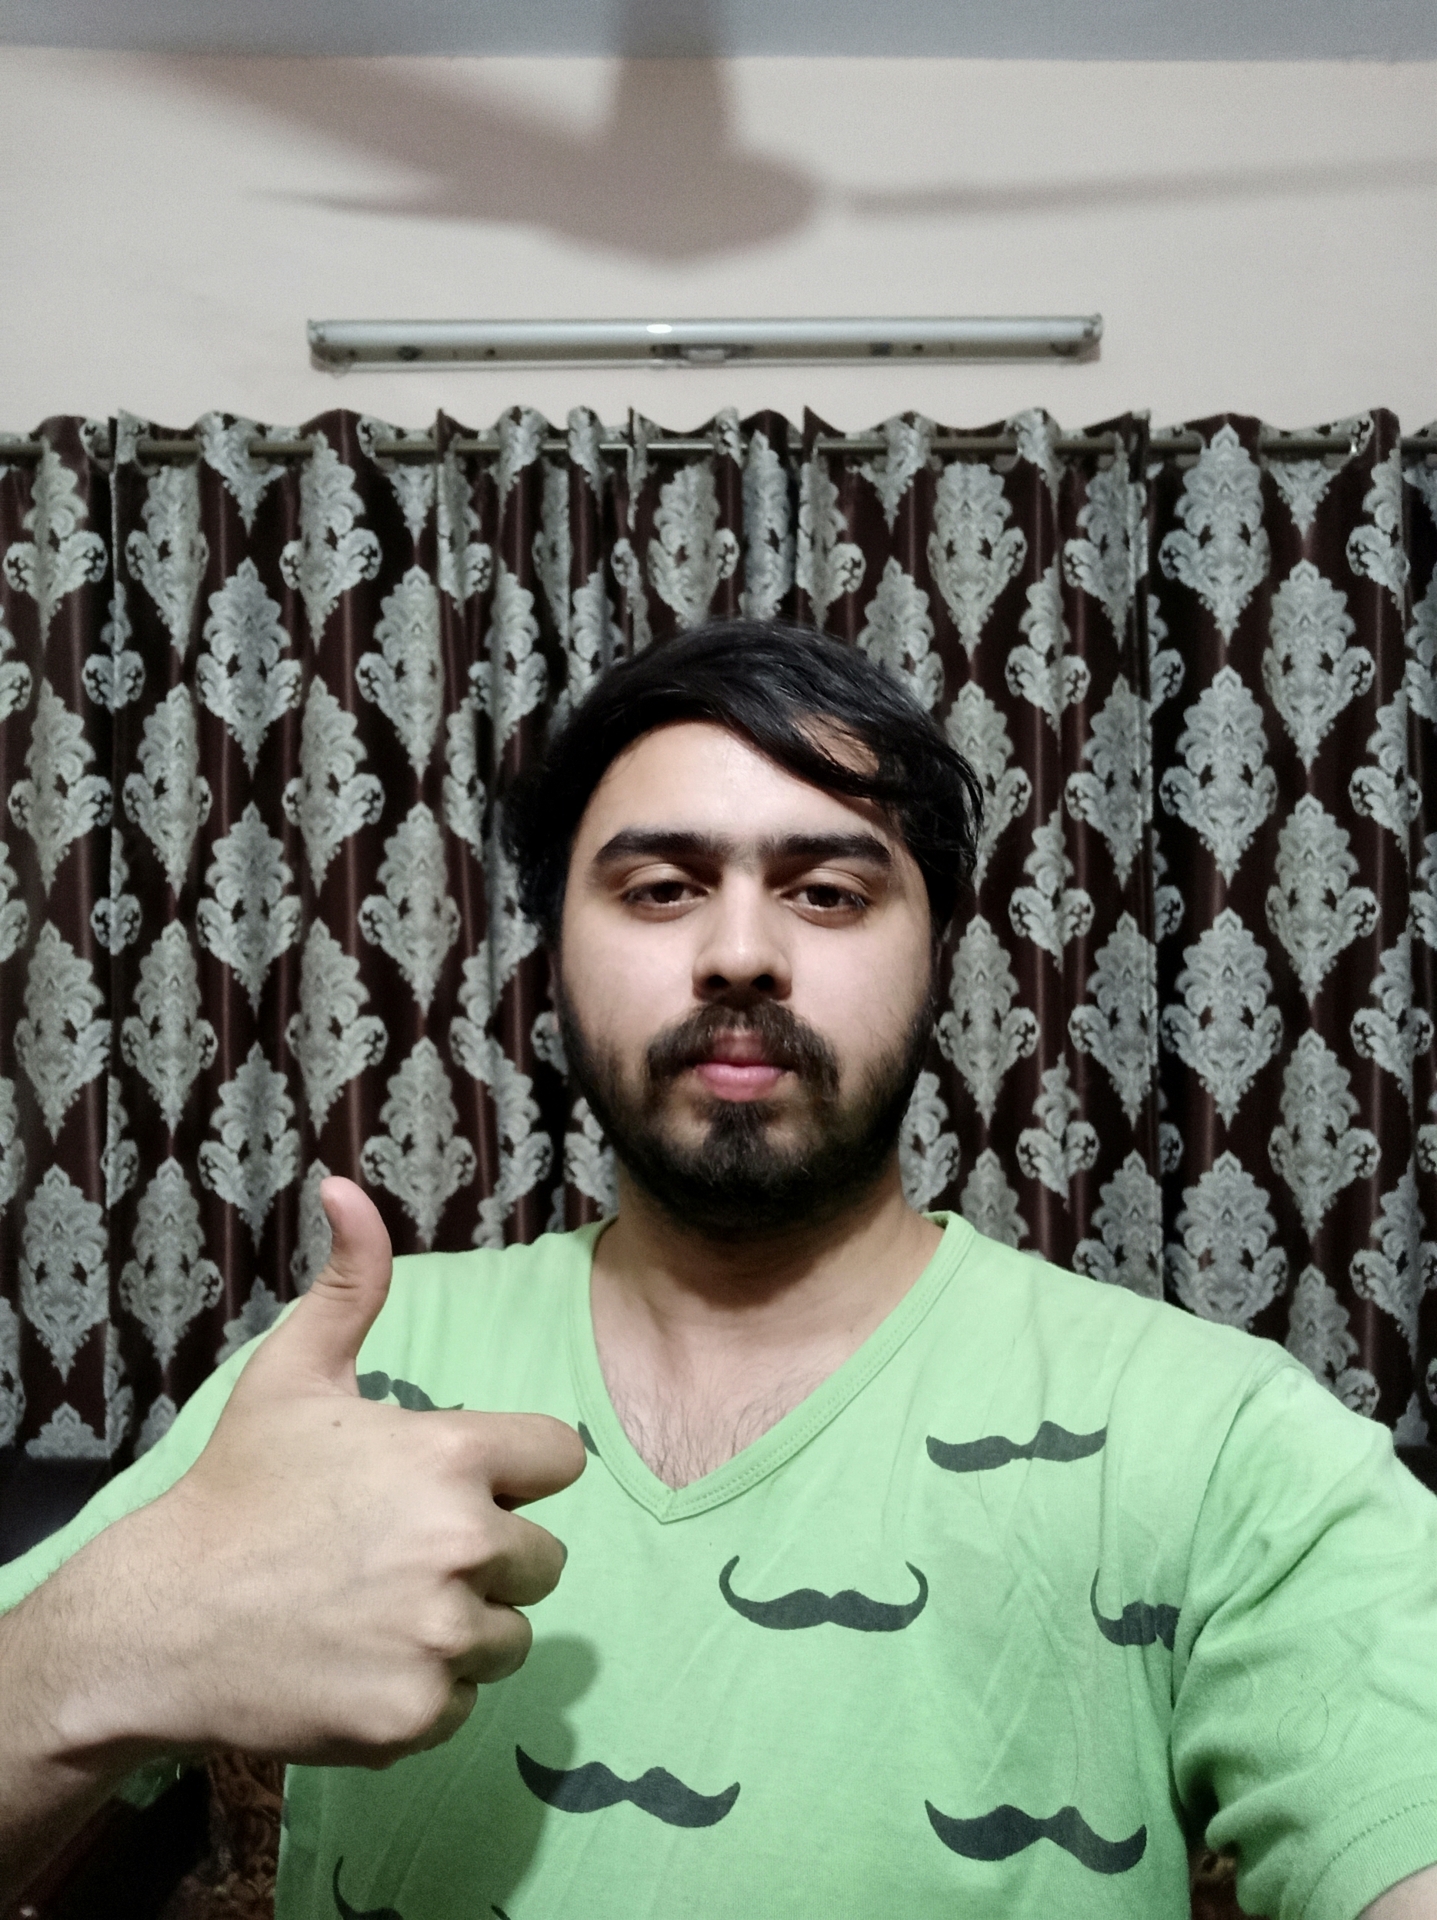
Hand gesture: like